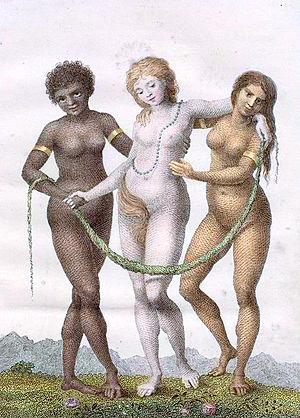
Gravure de William Blake représentant métaphoriquement l'Europe soutenue par l'Afrique et l'Amérique